War of the stop signs

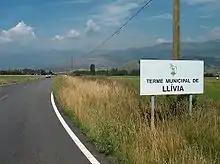
Llívia municipal boundary sign

The war of the stop signs was an event that happened on the (Spain) / D-68 (France) road that connects the town and Spanish exclave of Llívia with Puigcerdà (Spanish border city next to France) between the early 1970s and the 1980s.